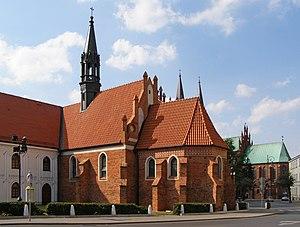
L’église de Sanit-Vital de Włocławek - dans les années 1330-1411 a fonctionné comme une cathédrale de substitution, maintenant c'est l'église du Séminaire théologique supérieur et le plus ancien monument de Włocławek.